History of Kilkenny

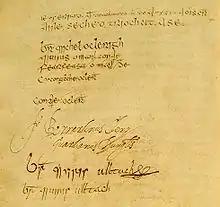
Signatures of the Four Masters.

Kilkenny is the anglicised version of the Irish "Cill Chainnigh", meaning "Cell/Church of Cainneach or Canice". This relates to a church built in honour of St. Canice on the hill now containing St. Canice's Cathedral and the round tower. This seems to be the first major settlement. The early Christian origin of the round tower suggests an early ecclesiastical foundation at Kilkenny.